Collared brown lemur

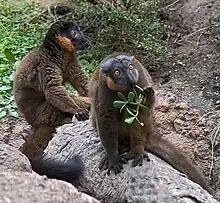
Male collared brown lemur sits on a rock behind a female, who swats and eats plant material

Very little is known about the natural history of this species. It shows great dietary flexibility, feeding on fruits from over 100 plant species. It is also cathemeral (active both day and night throughout the year), a trait seen in some other members of its genus. Research has suggested that metabolic dietary-related needs are the leading factor behind this behavior, although the specific hours of this activity pattern can shift based on lunar luminosity and seasonal changes in the photoperiod (day length). Previous studies had ruled out effects of predators on the expression of this trait, and instead pointed to fruit availability and fiber intake as more important factors.